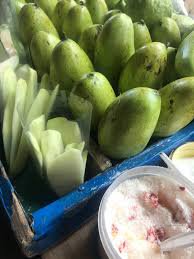
Label: Mango